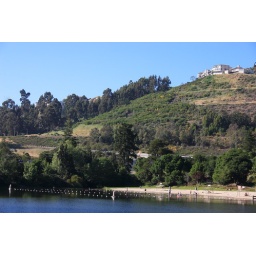
hill above lake temescal